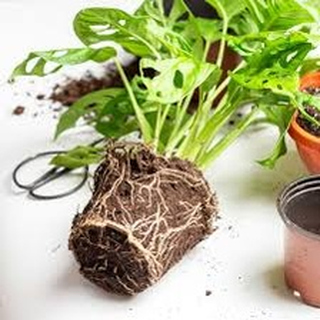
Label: wheat_common_root_rot